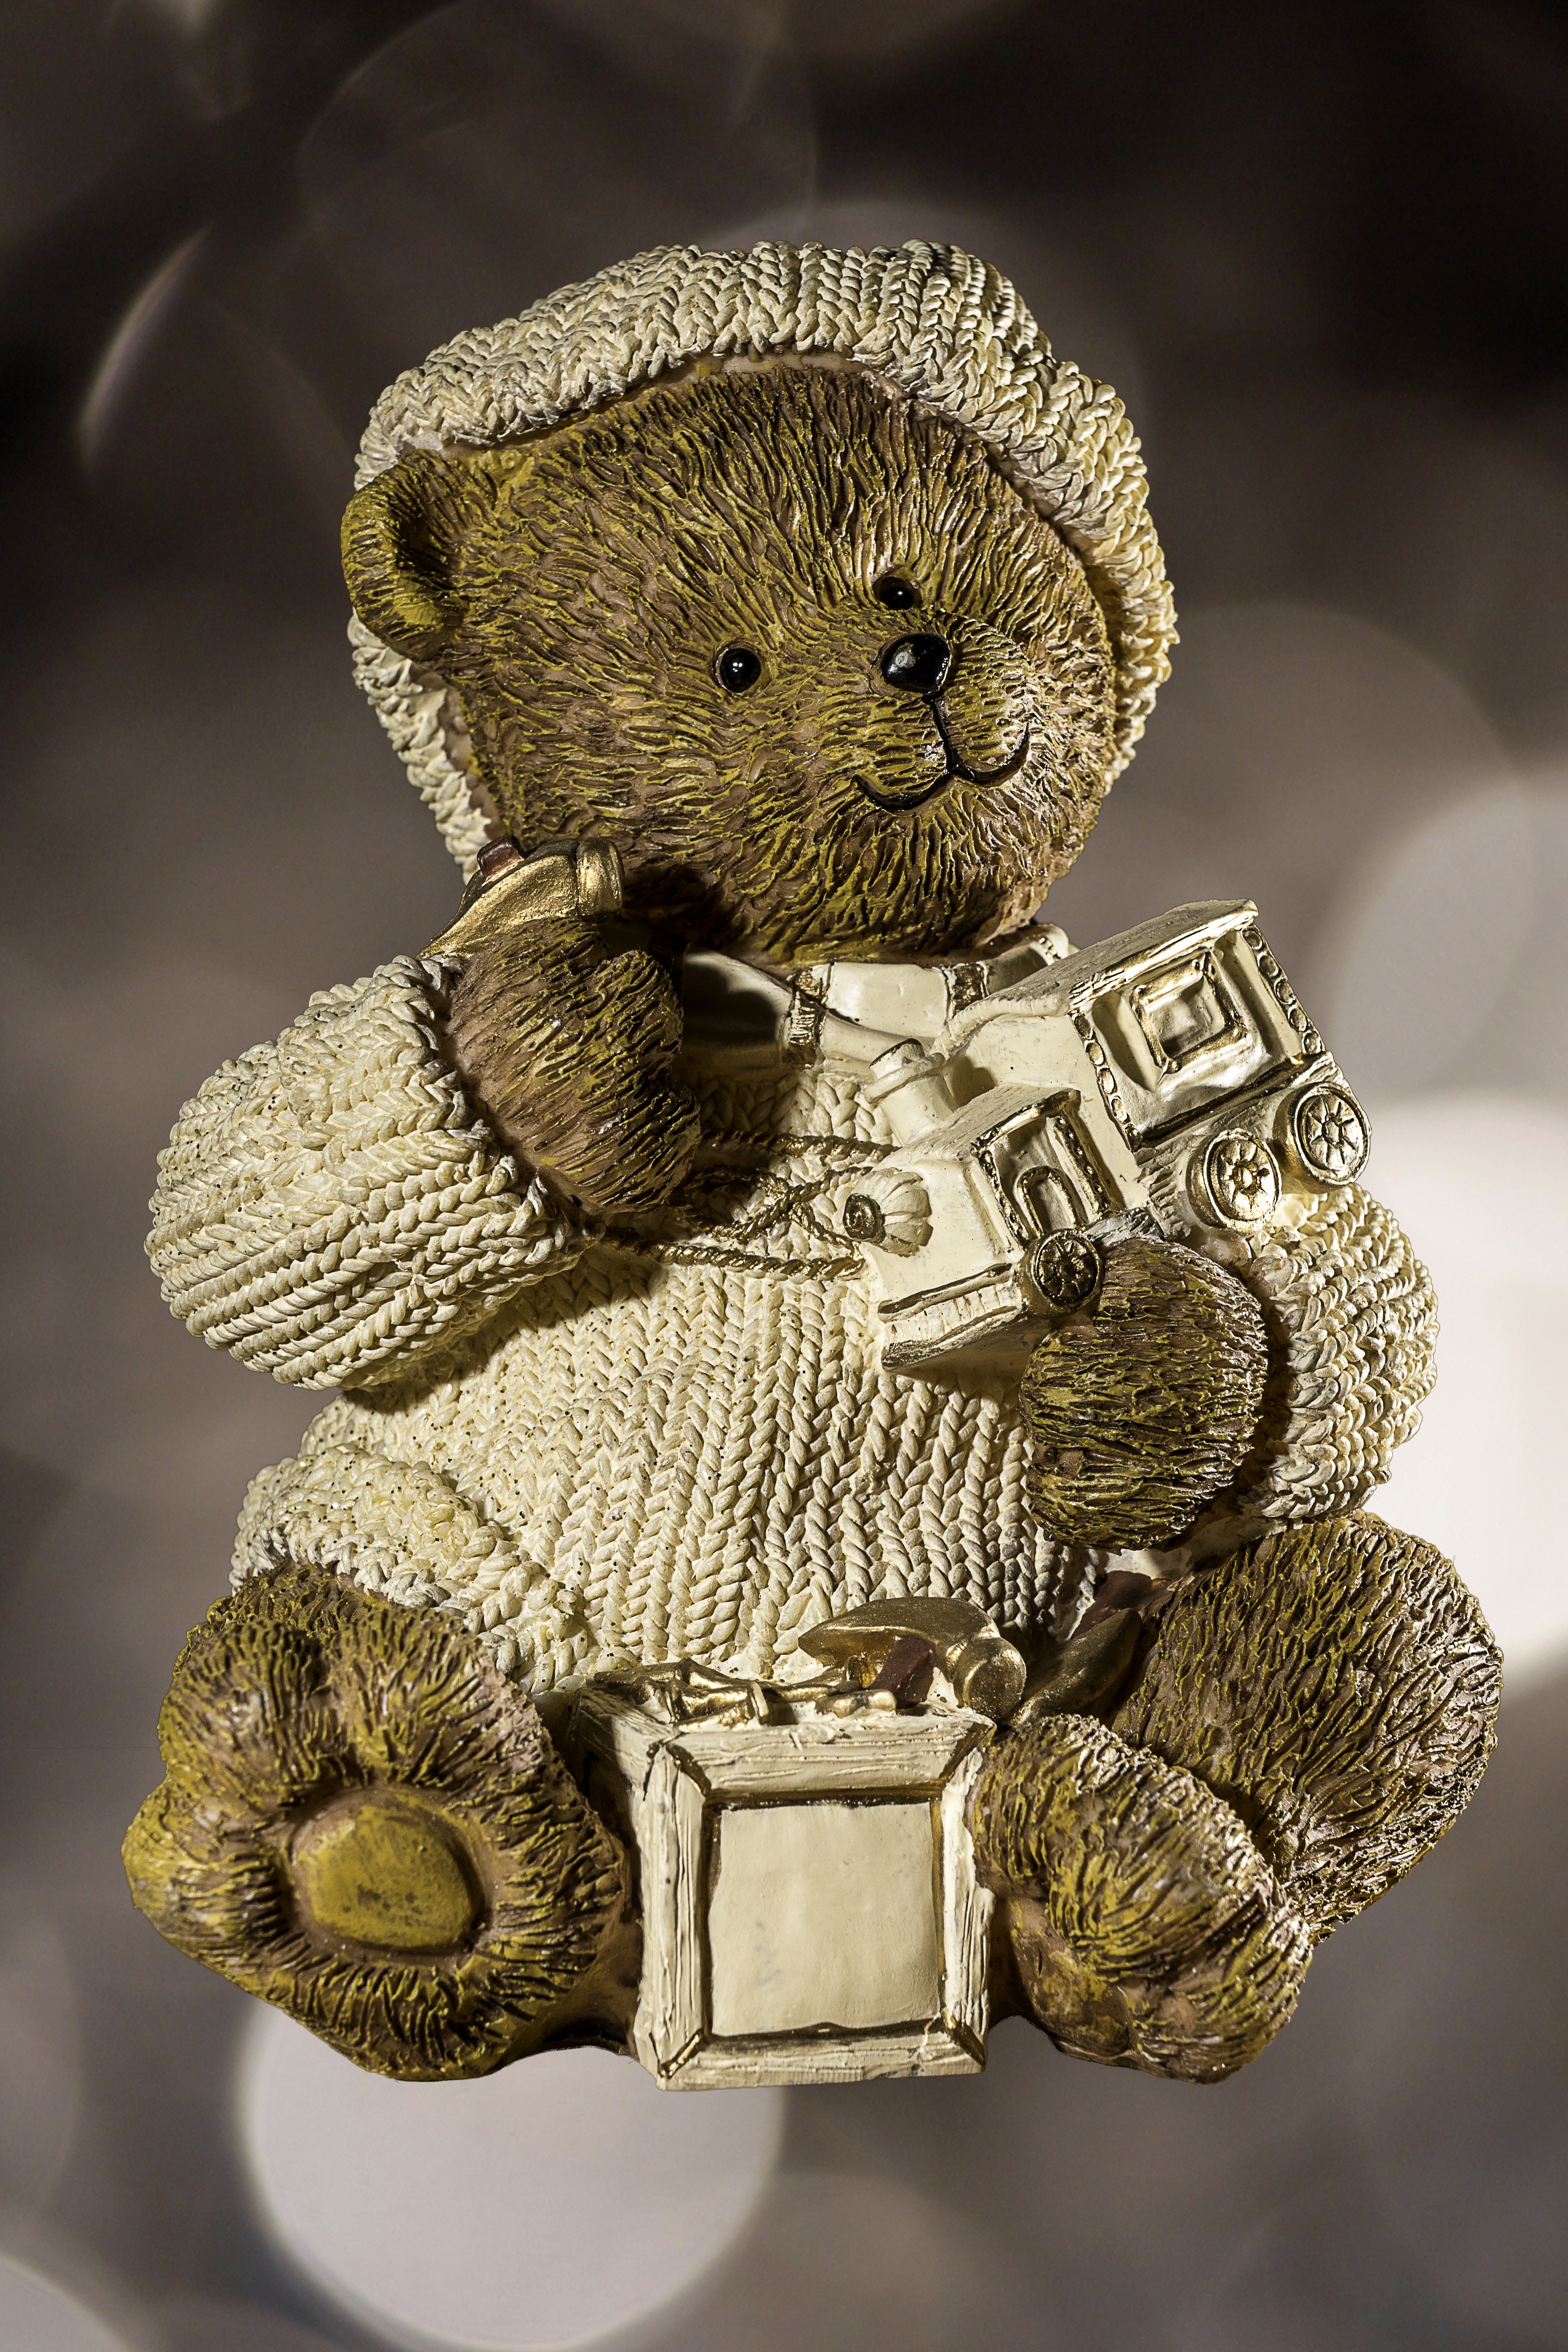
bear, decoration, metal, toy, deco, teddy bear, art, figure, decorative, cropping